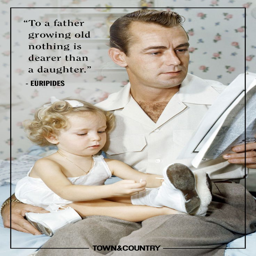
to a father growing old nothing is dearer than a daughter . dramatist